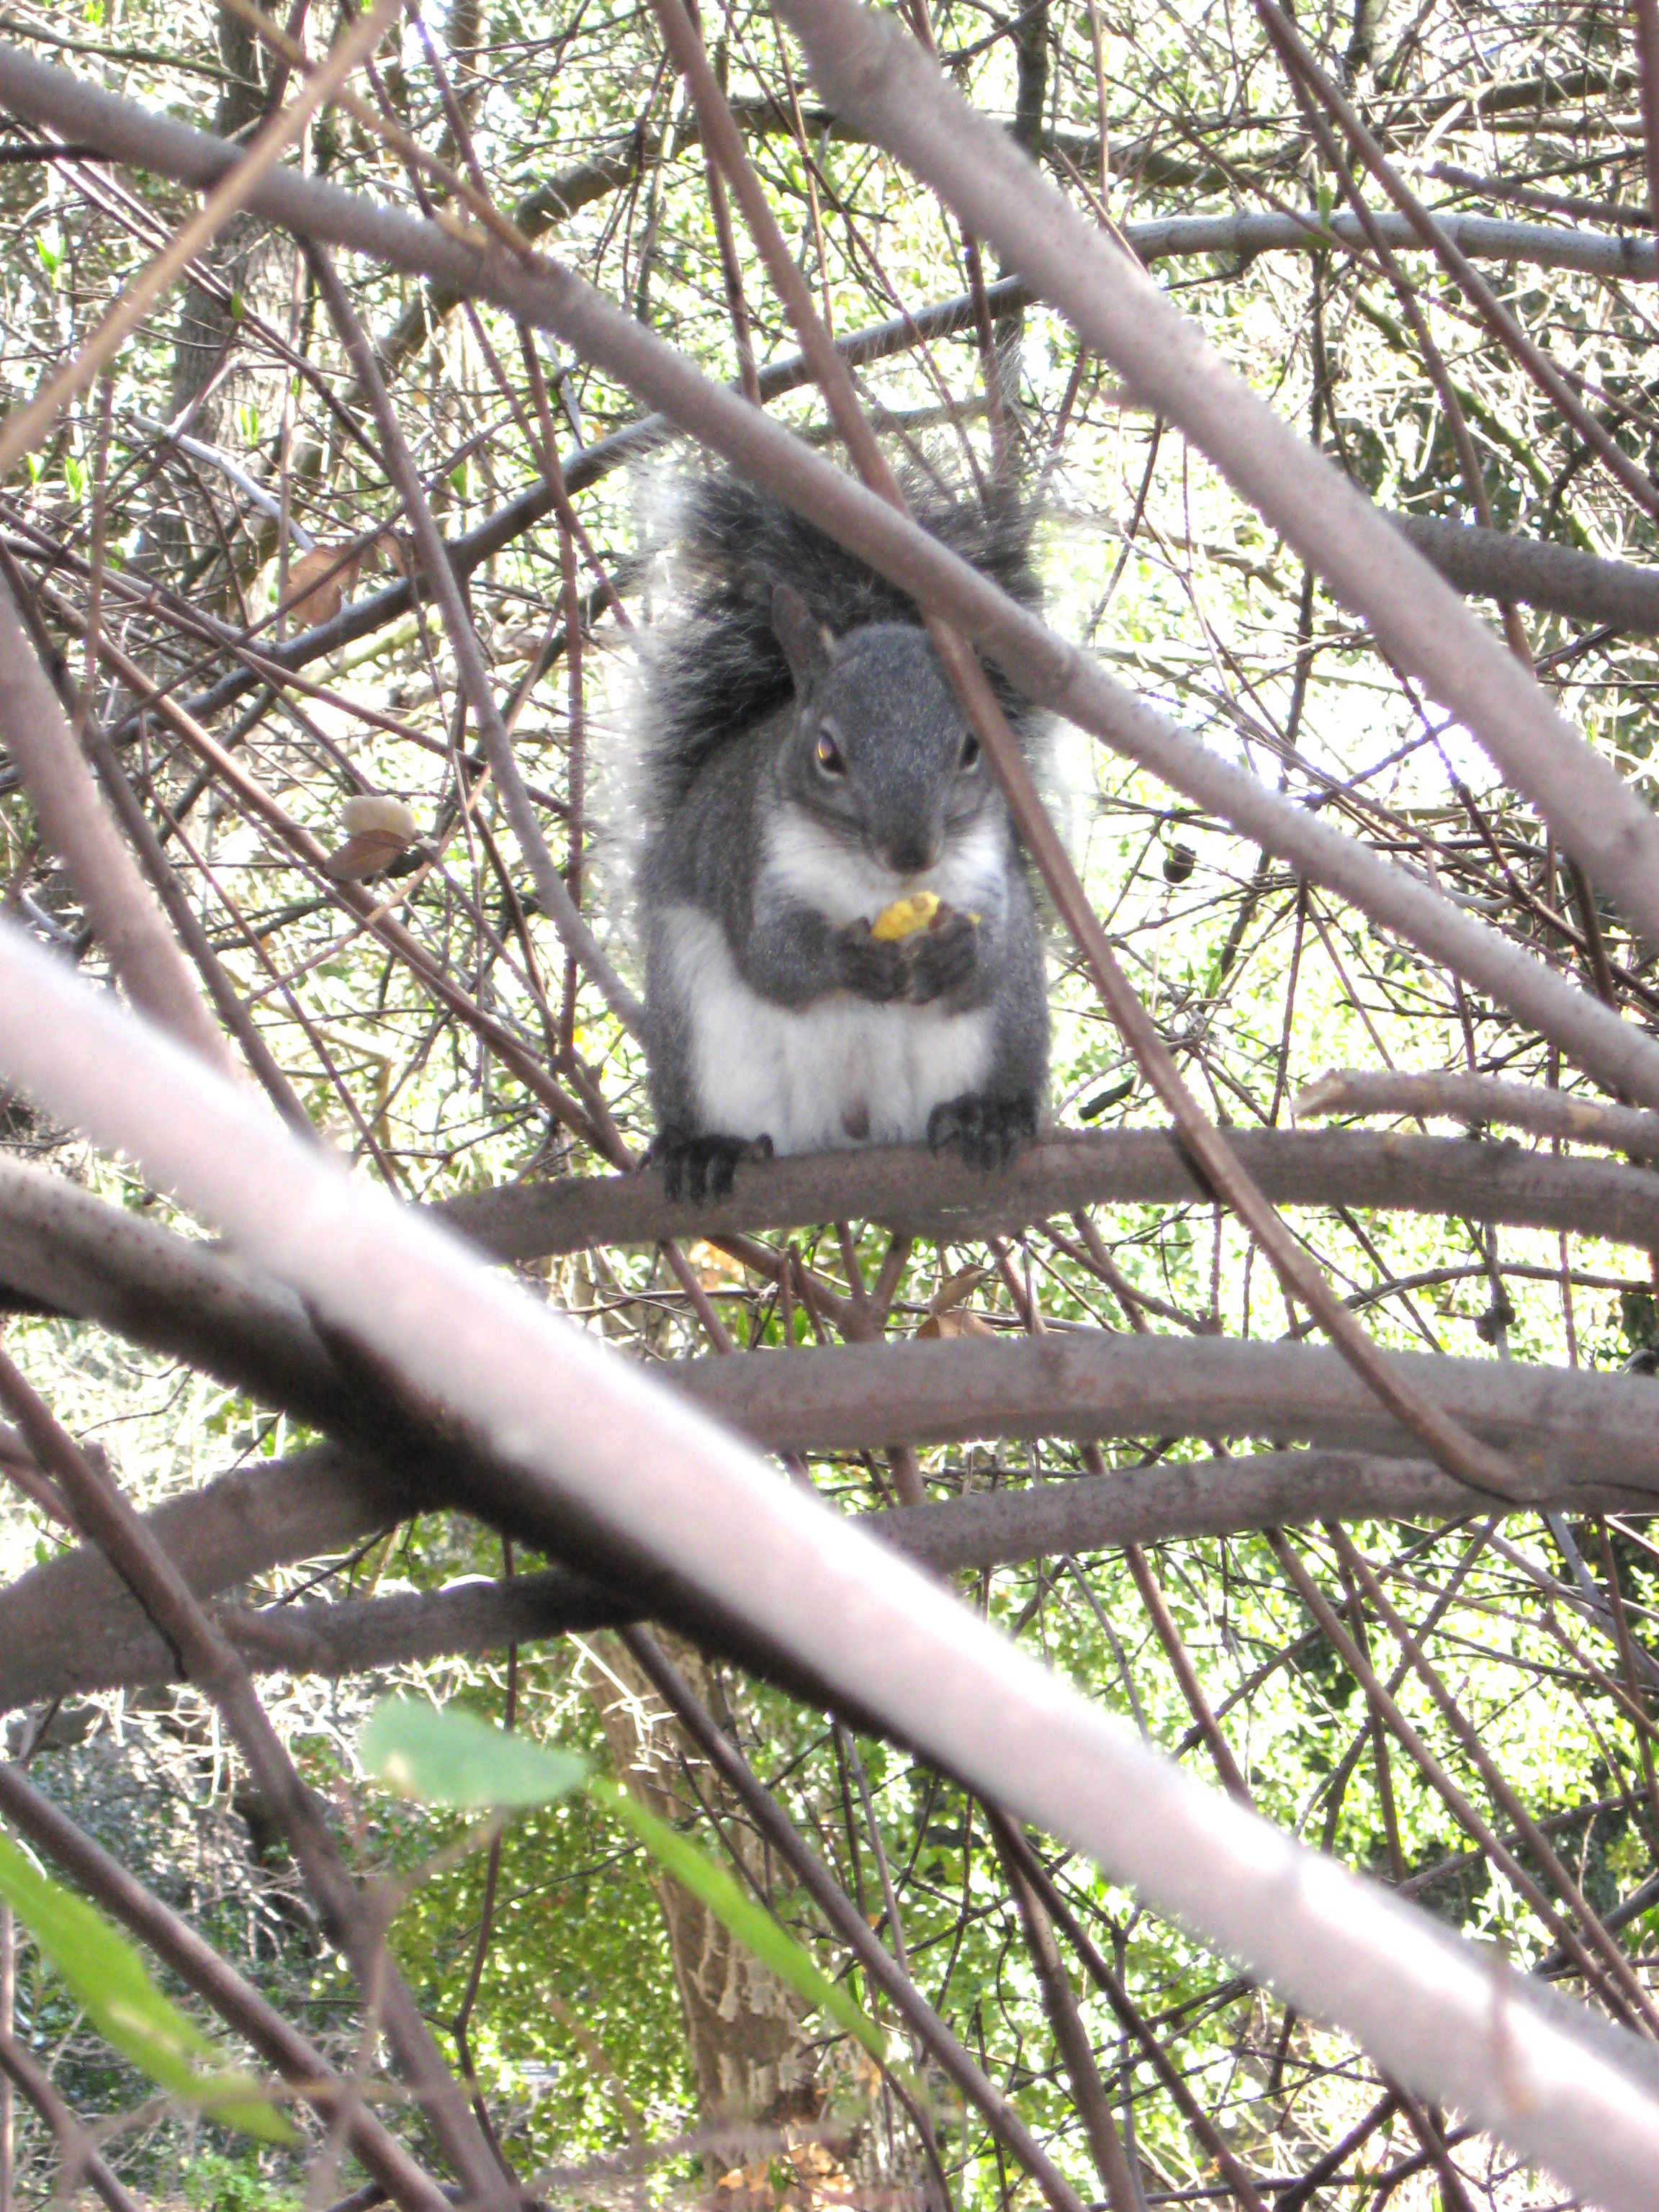
tree, nature, branch, wildlife, zoo, natural, mammal, squirrel, fauna, creativecommons, vertebrate, gardens